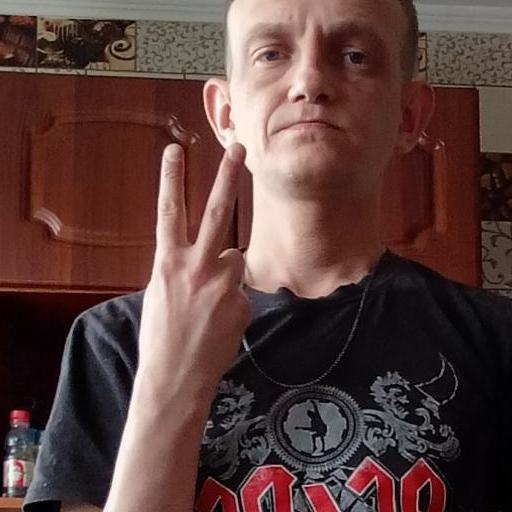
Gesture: peace_inverted